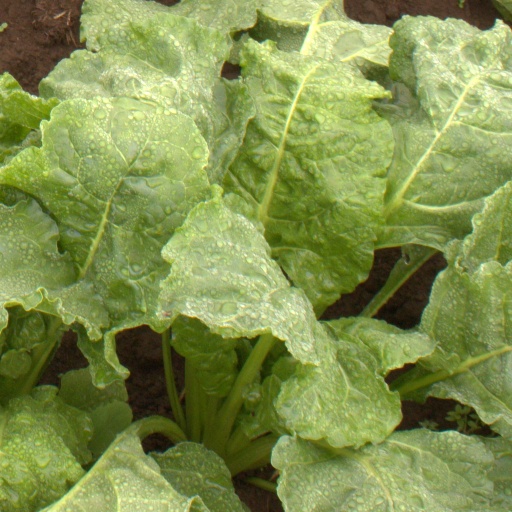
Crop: sugar beet